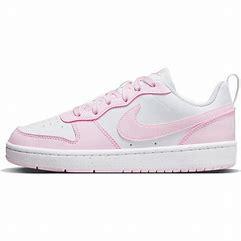
Brand: Nike
Model: Court Borough Recraft